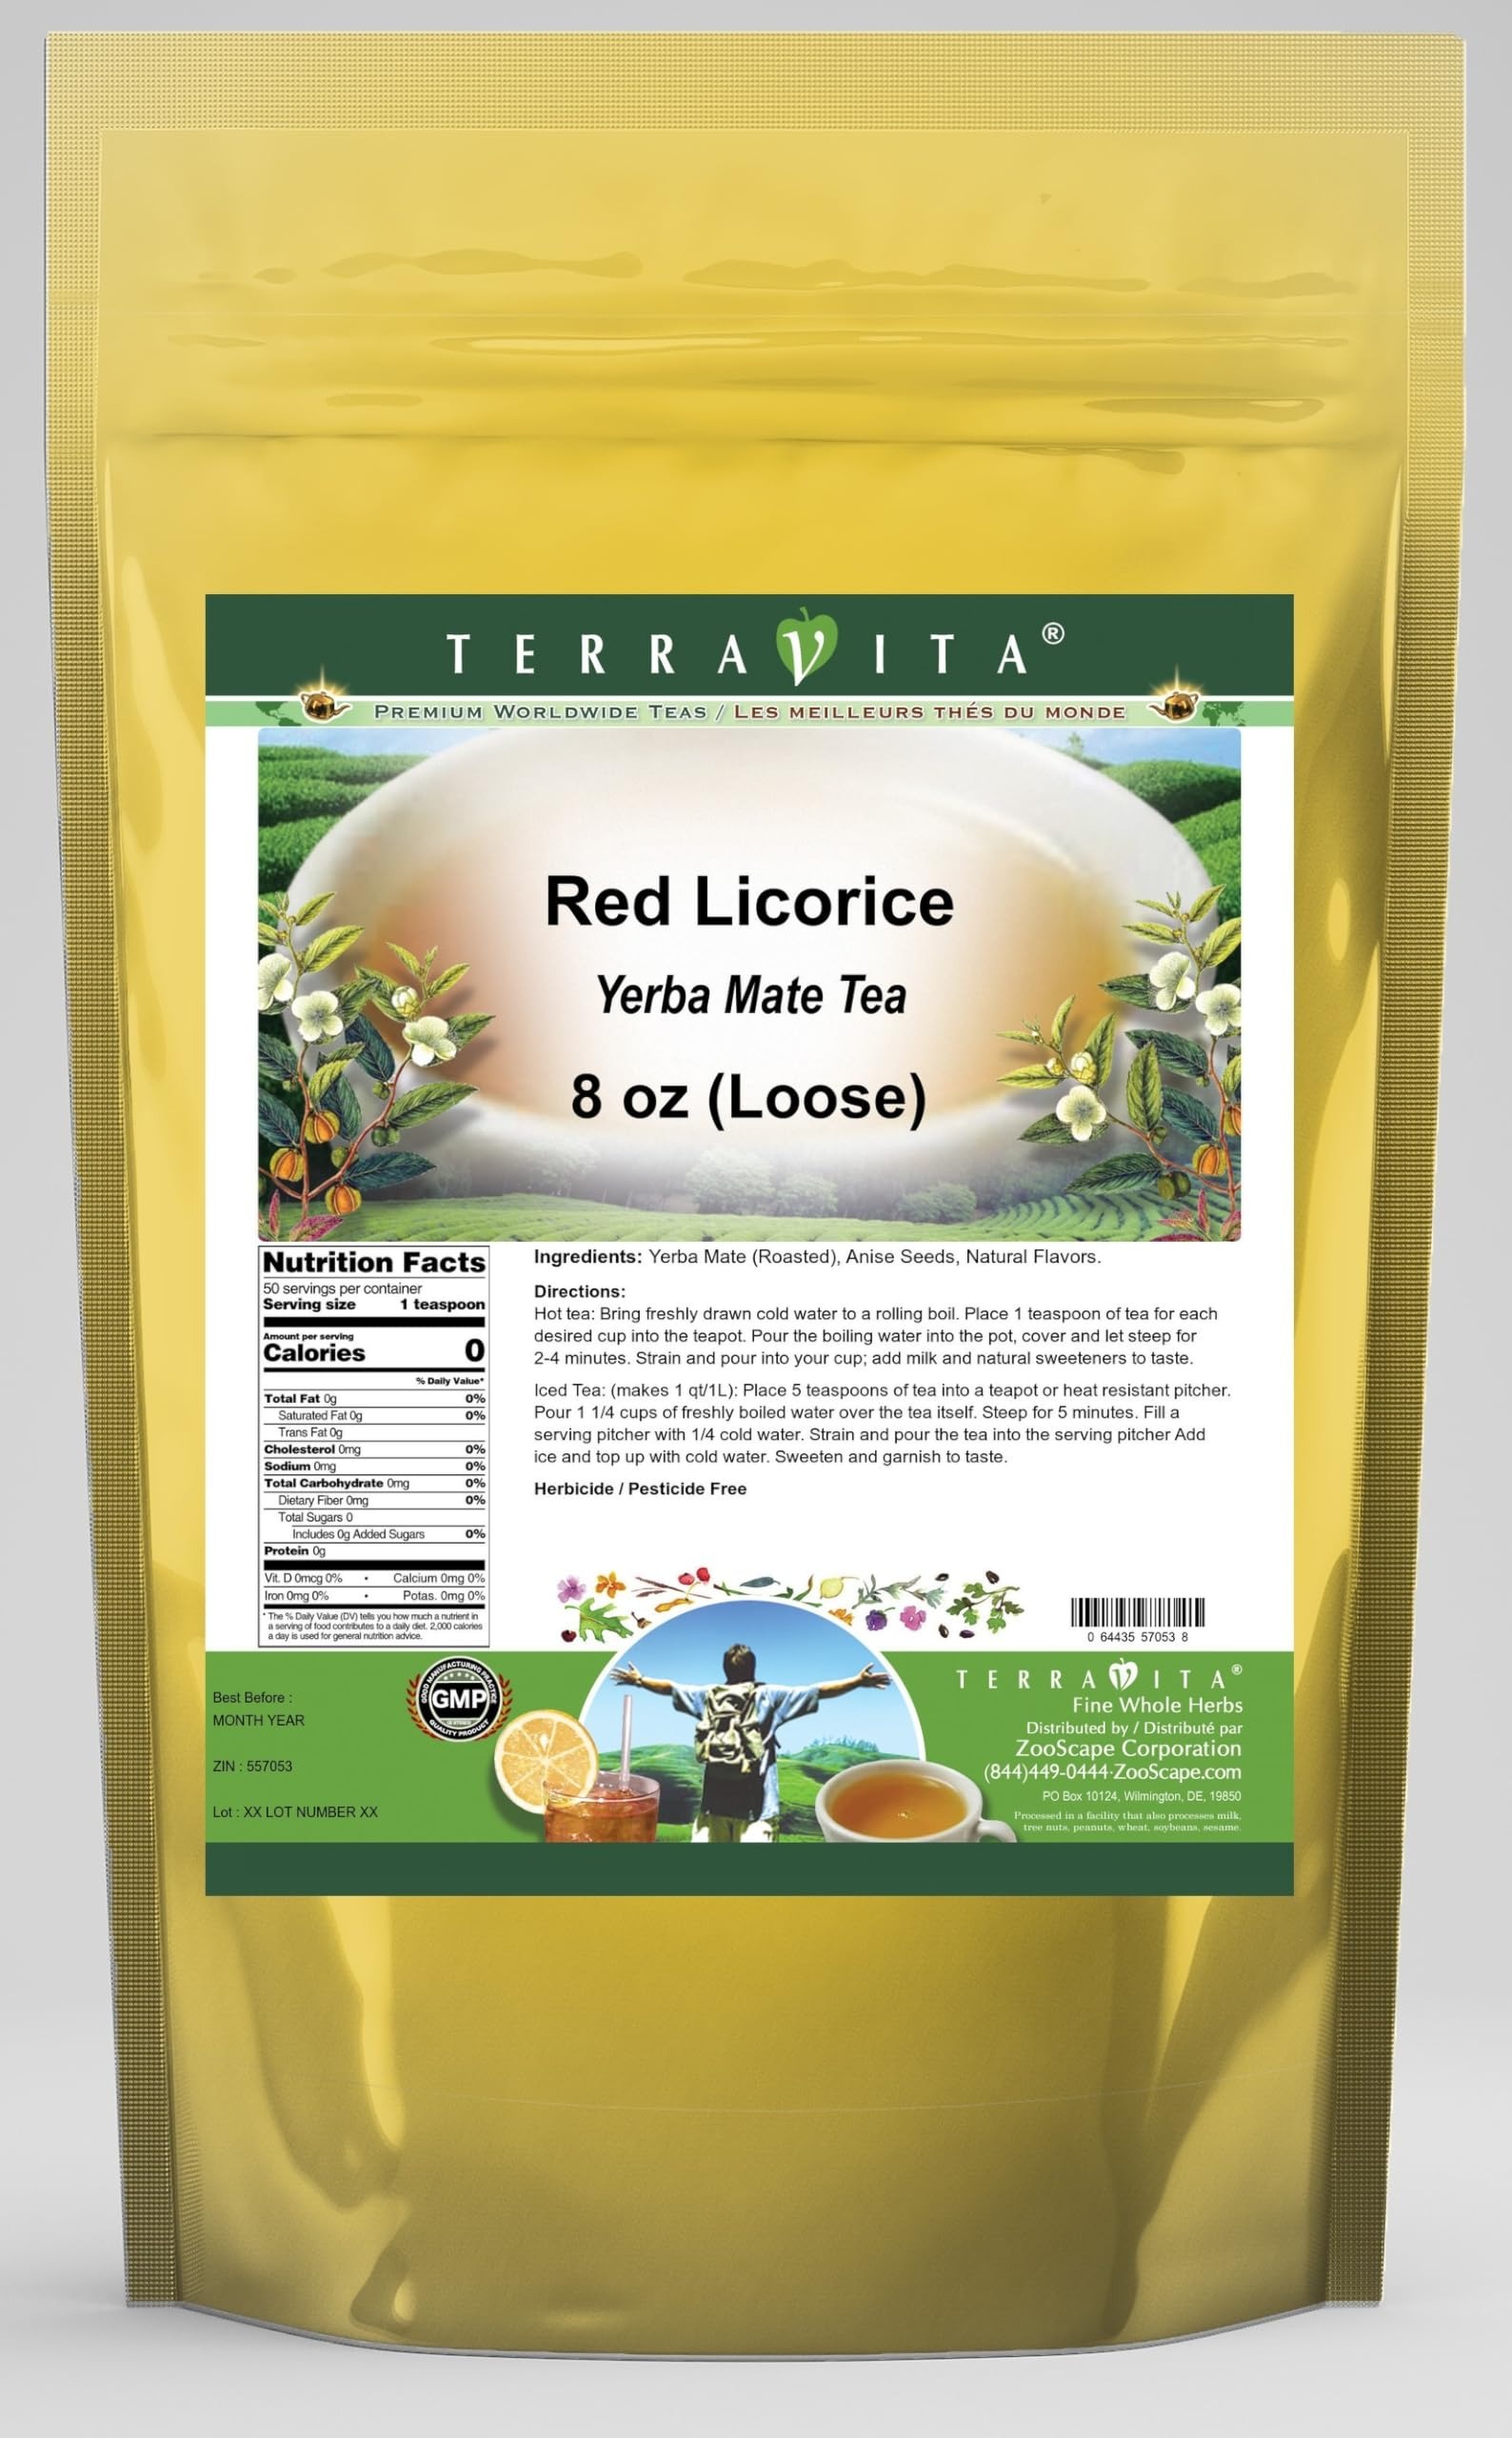
Item Name: Red Licorice Yerba Mate Tea (Loose) (8 oz, ZIN: 557053) - 2 Pack
Bullet Point 1: Our Red Licorice Yerba Mate tea is a scrumptuous all-natural flavored Yerba Mate coffee substitute with Anise Seeds that will refresh you with its terrific taste! You will enjoy the earthy and acidity-free Red Licorice aroma and flavor again and again! - Ingredients: Yerba Mate, Anise Seeds and Natural Red Licorice Flavor.
Bullet Point 2: No fillers.
Bullet Point 3: Manufacturer: TerraVita
Bullet Point 4: Size: 8 oz
Bullet Point 5: Loose Leaf Yerba Mate Tea - Packed in a convenient upright pouch!
Product Description: Our Red Licorice Yerba Mate tea is a scrumptuous all-natural flavored Yerba Mate coffee substitute with Anise Seeds that will refresh you with its terrific taste! You will enjoy the earthy and acidity-free Red Licorice aroma and flavor again and again! - Ingredients: Yerba Mate, Anise Seeds and Natural Red Licorice Flavor. - Hot tea brewing method: Bring freshly drawn cold water to a rolling boil. Place 1 teaspoon of tea for each desired cup into the teapot. Pour the boiling water into the pot, cover and let steep for 2-4 minutes. Strain and pour into your cup; add milk and natural sweeteners to taste. - Iced tea brewing method: (to make 1 liter/quart): Place 5 teaspoons of tea into a teapot or heat resistant pitcher. Pour 1 1/4 cups of freshly boiled water over the tea itself. Steep for 5 minutes. Fill a serving pitcher with 1/4 cold water. Strain and pour the tea into the serving pitcher Add ice and top up with cold water. Sweeten and garnish to taste. - TerraVita is an exclusive line of premium-quality, natural source products that use only the finest, purest and most potent ingredients found around the world. TerraVita is hallmarked by the highest possible standards of purity, potency, stability and freshness. All of our products are prepared with the highest elements of quality control, from raw materials through the entire manufacturing process, up to and including the moment that the bottles or bags are sealed for freshness and shipped out to you. Our highest possible standards are certified by independent laboratories and backed by our personal guarantee. - TerraVita exists to meet and ensure your family's health and wellness without the harmful effects of chemicals and health products. We strive to make all of our products affordable and reliable and are consta
Value: 16.0
Unit: Ounce

Price: 50.19